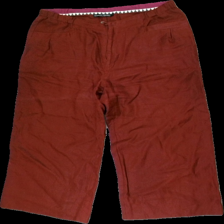
View: front
Type: Trousers
Category: Ladies
Brand: Gudrun Sjödén
Colors: Red
Material: 100% Cotton
Cut: Regular
Size: L
Season: All
Price range: 100-150
Recommended usage: Reuse